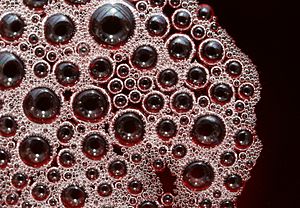
Skum
Skum i druesaft
Skum er en substans, som består af gas-/luftbobler i væske eller fast stof. Det er en udmærket varmeisolator og anvendes bl.a. til indpakning, da det virker stødabsorberende.